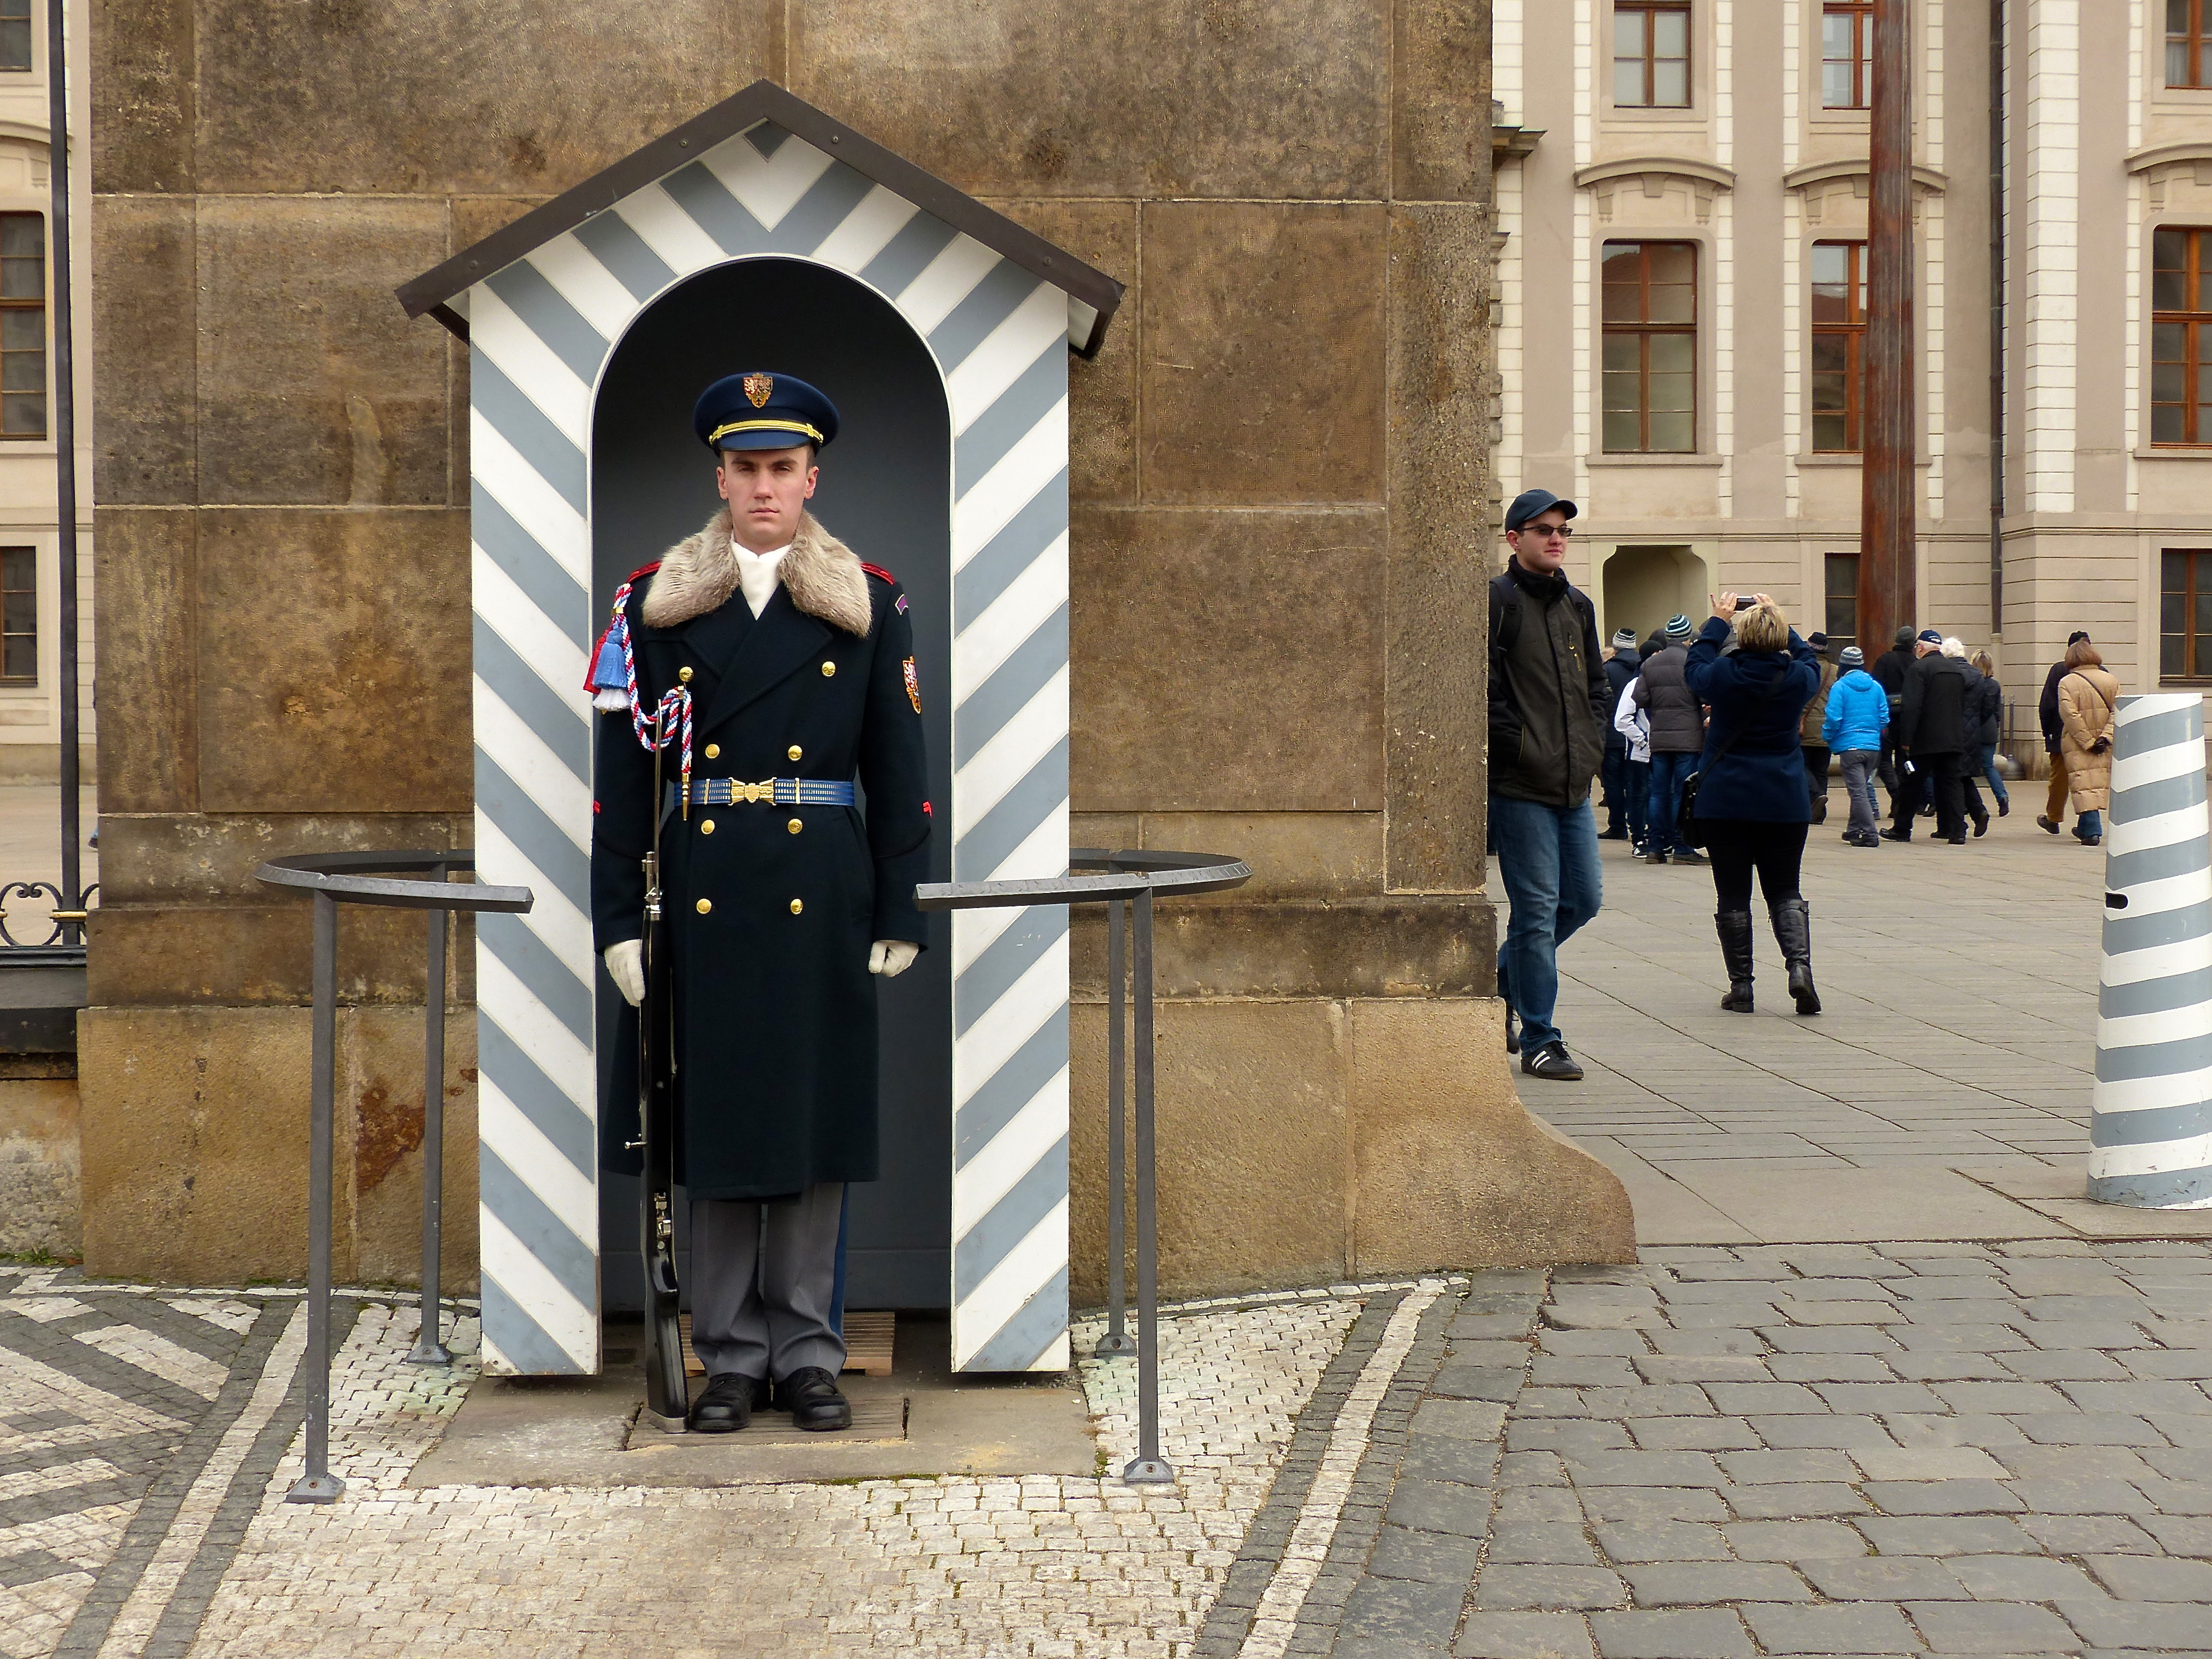
working, winter, street, travel, portrait, soldier, castle, prague, memorial, uniform, guard, czech, praha, honorguard